Henry Benedict Medlicott

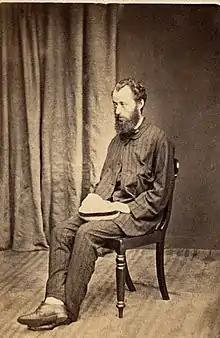

From 15 August 1854 he worked at Roorkee, making trips with Thomas Oldham. He married Louisa, daughter of Reverend Daniel Henry Maunsell, at Landour near Mussoorie on 27 October 1857. In 1857 he served as a volunteer with the garrison of Roorkee against the mutineers and was awarded the Indian Mutiny Medal for Special Service. While at Roorkee, he studied parts of the Narmada Valley and Bundelkhand (in 1854–55 and 1856–57). He worked on the geology of the Lower Himalayas and the Siwalik Beds.